Zvornik

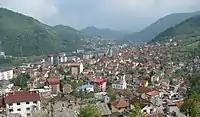
Cityscape of Zvornik

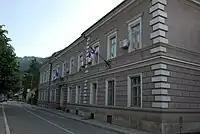
City assembly building

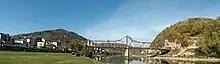
King Alexander I of Yugoslavia bridge

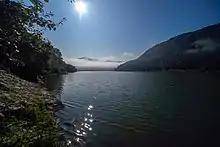
Zvornik Lake

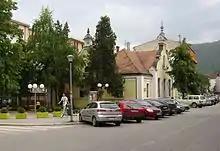
City museum and library

The table shows the number of registered people employed in legal entities by their core activity in 2018: